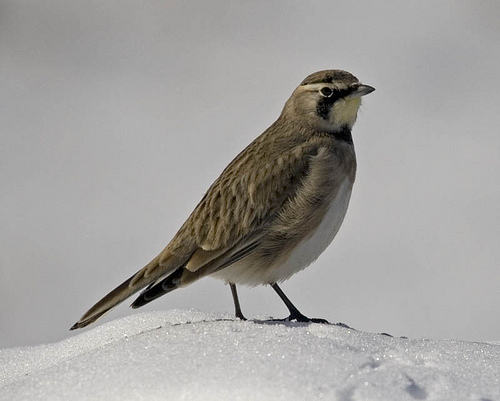
a small bird with a plump belly, and a black stripe under eye.
a brown bird with a dark brown crest, black cheek patches, and white belly.
this mostly light brown bird has a white chest, small bill, and a stripe of dark brown from its the top of its bill to its cheek patch.
birds head is brown the beak kis very small and grey and the throat is brown the belly is white and brown the wings are brown and the larsus are black.
this little bird has a gray belly and breast with a white eyebrow.
this bird is brown and white and has a very short beak.
this bird has gray, brown and white feathers.
this bird has wings that are brown and has a white belly
this bird has a pointy black bill, with a white belly.
this bird has a very small, pointed bill, a white belly, a black cheek patch and brown plumage on the rest of its body.
Species: Horned Lark